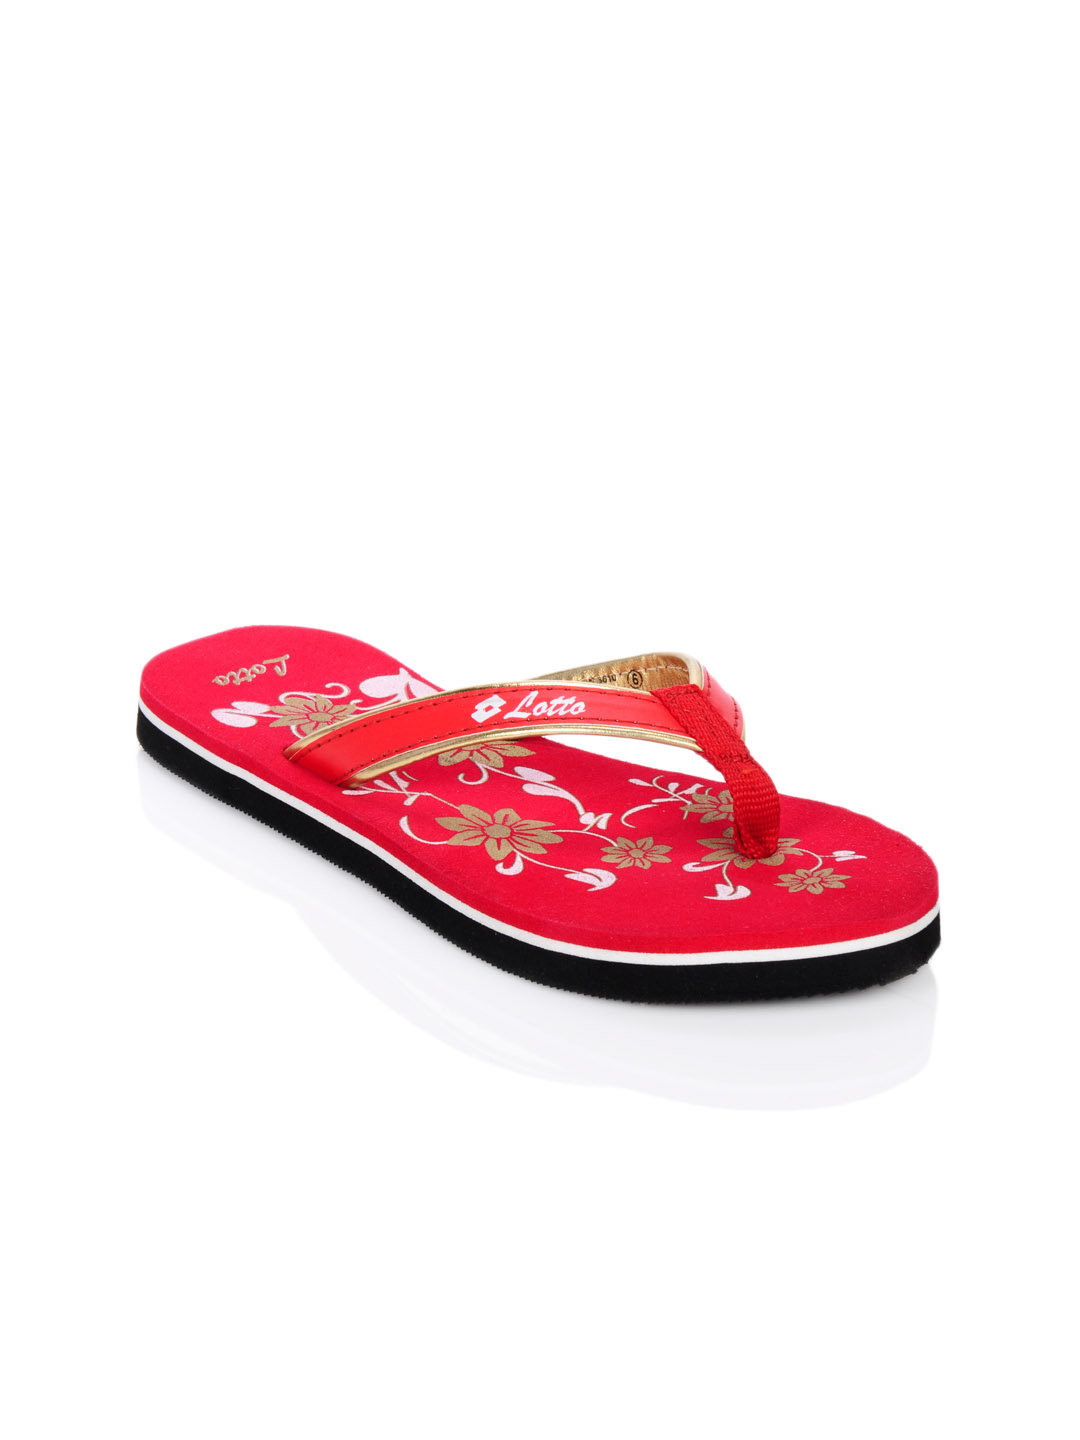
Lotto Women Red Flip Flops
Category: Footwear / Flip Flops / Flip Flops
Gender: Women
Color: Red
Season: Summer 2012
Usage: Casual